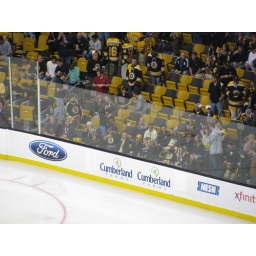
Bill Belichick in blue shirt front row